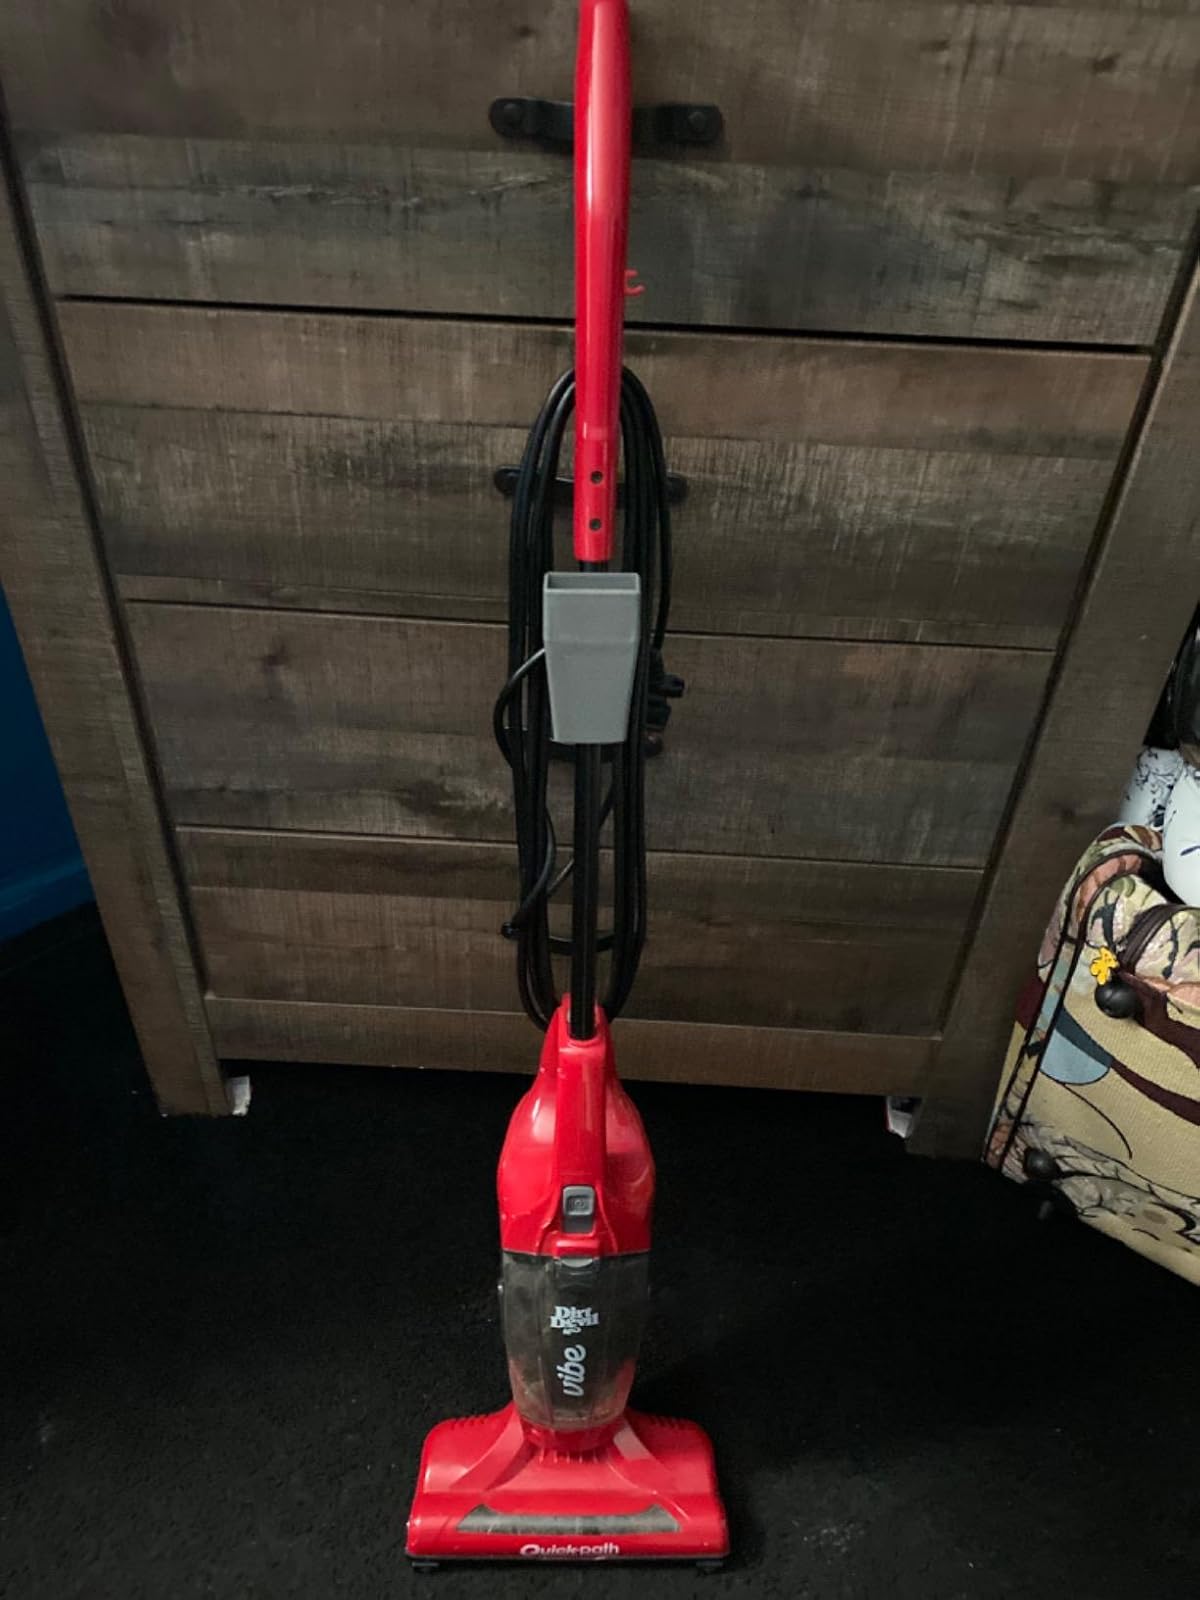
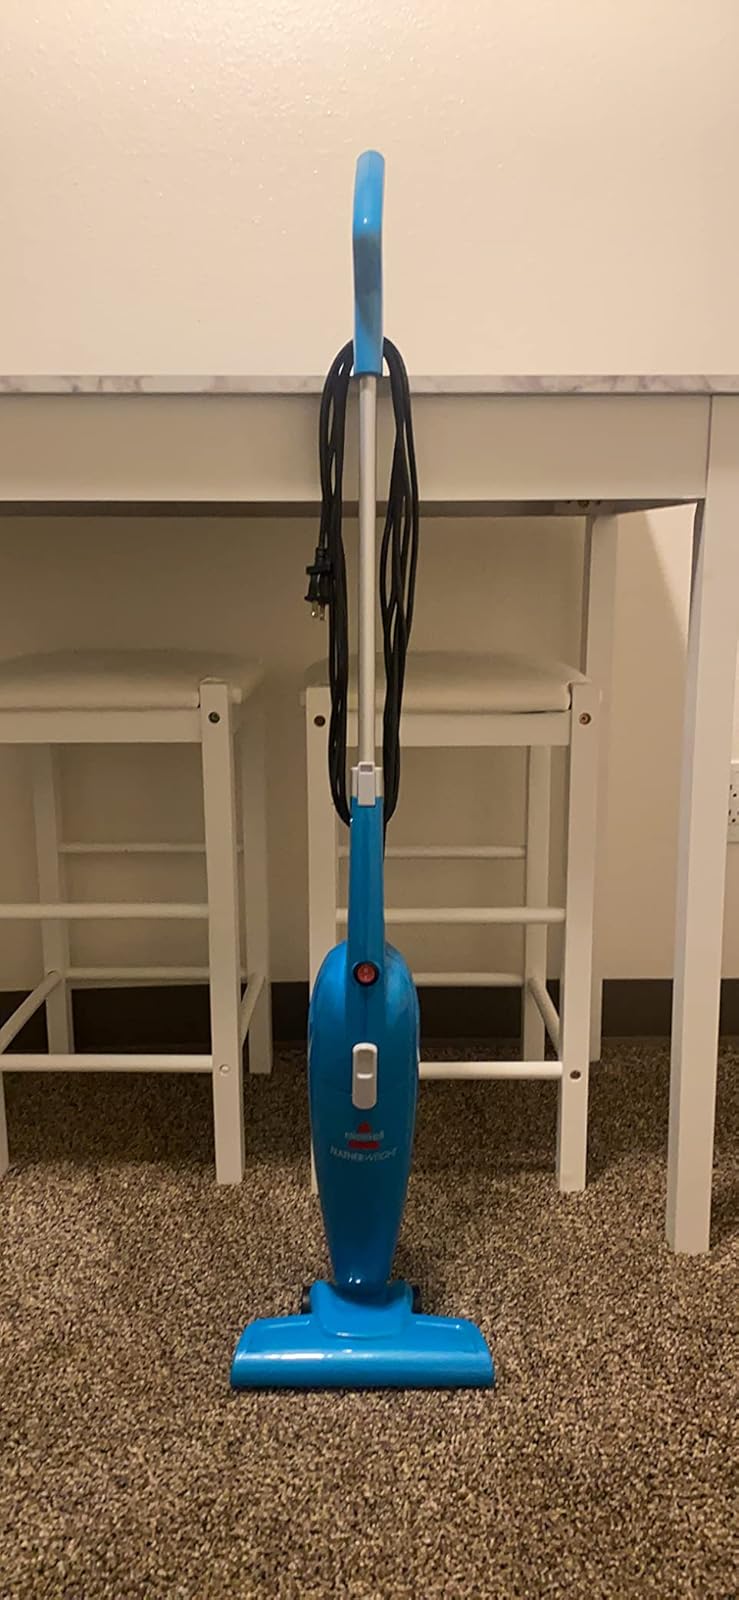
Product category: items_vacuum
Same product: no